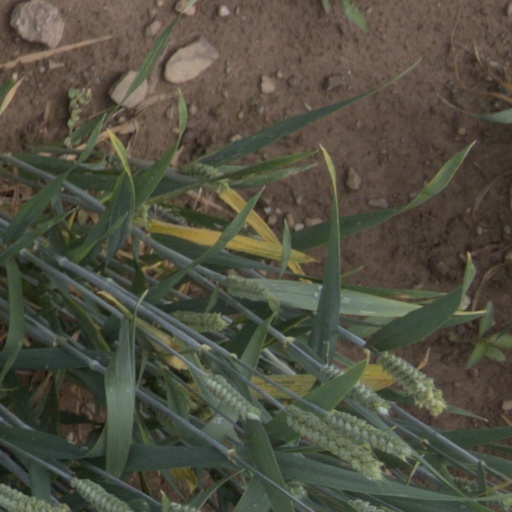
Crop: wheat